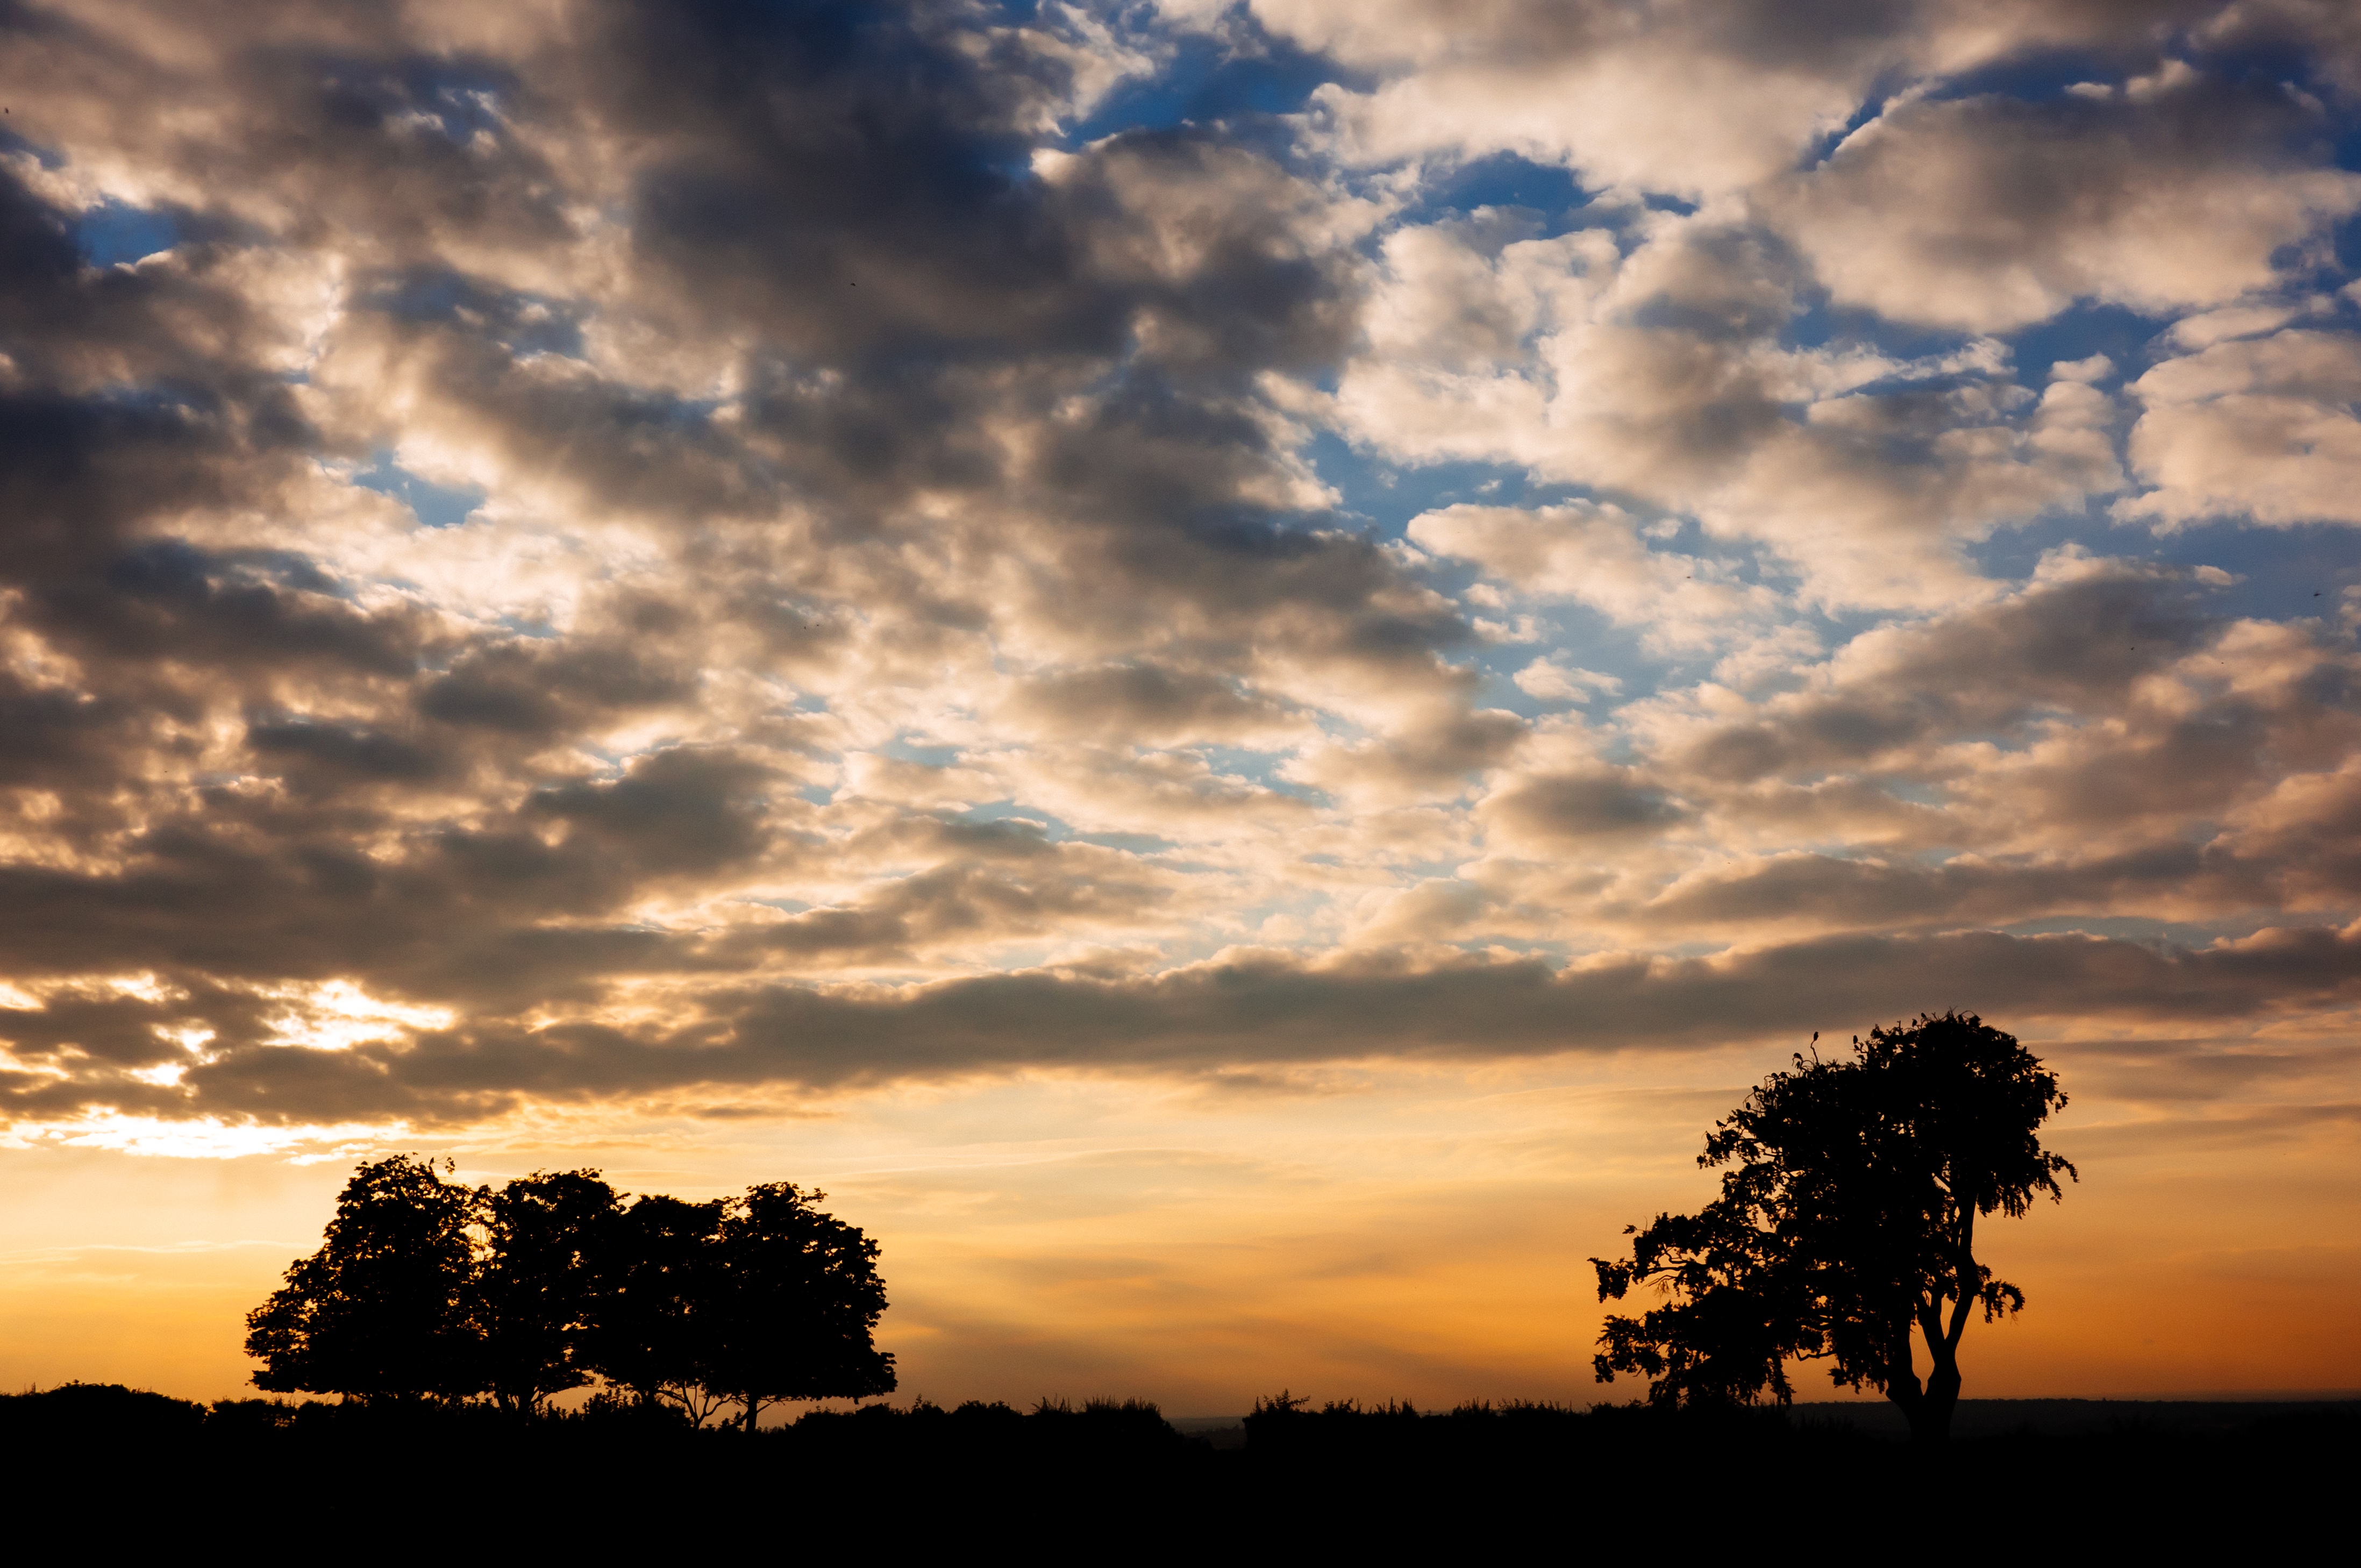
horizon, cloud, sky, sunrise, sunset, field, prairie, sunlight, morning, dawn, atmosphere, dusk, evening, cumulus, afterglow, meteorological phenomenon, red sky at morning